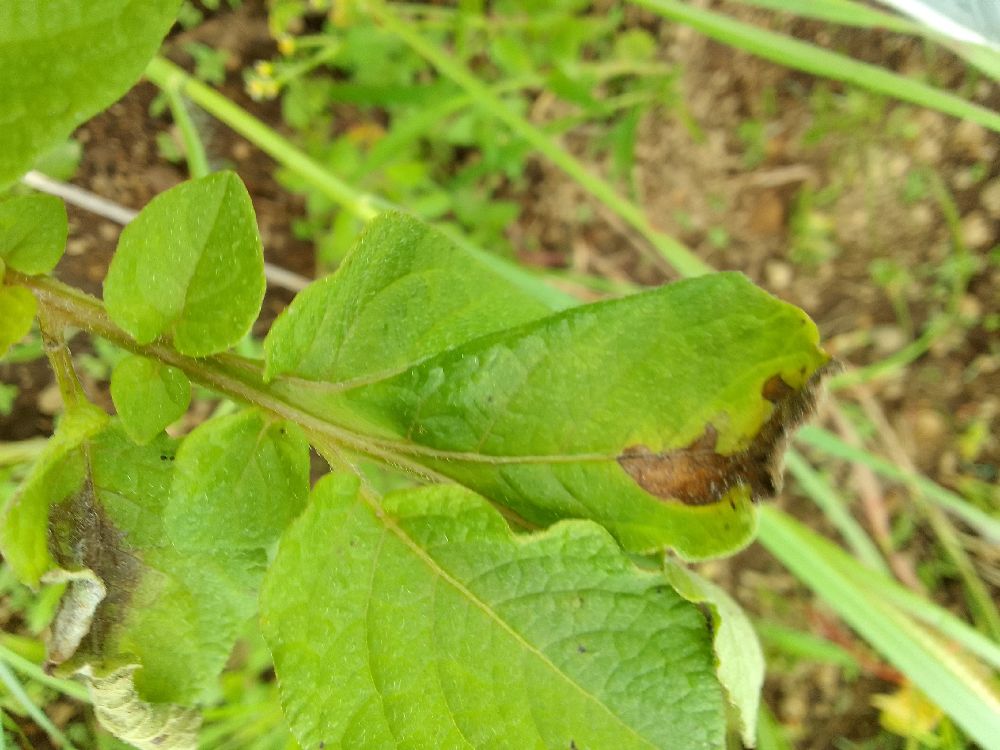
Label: Late blight